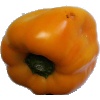
Label: yellow_pepper